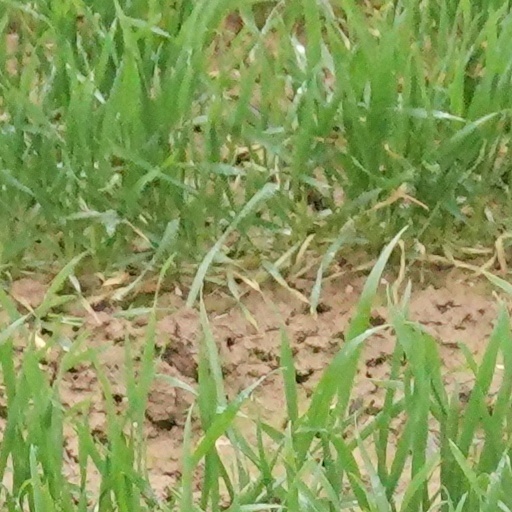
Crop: wheat